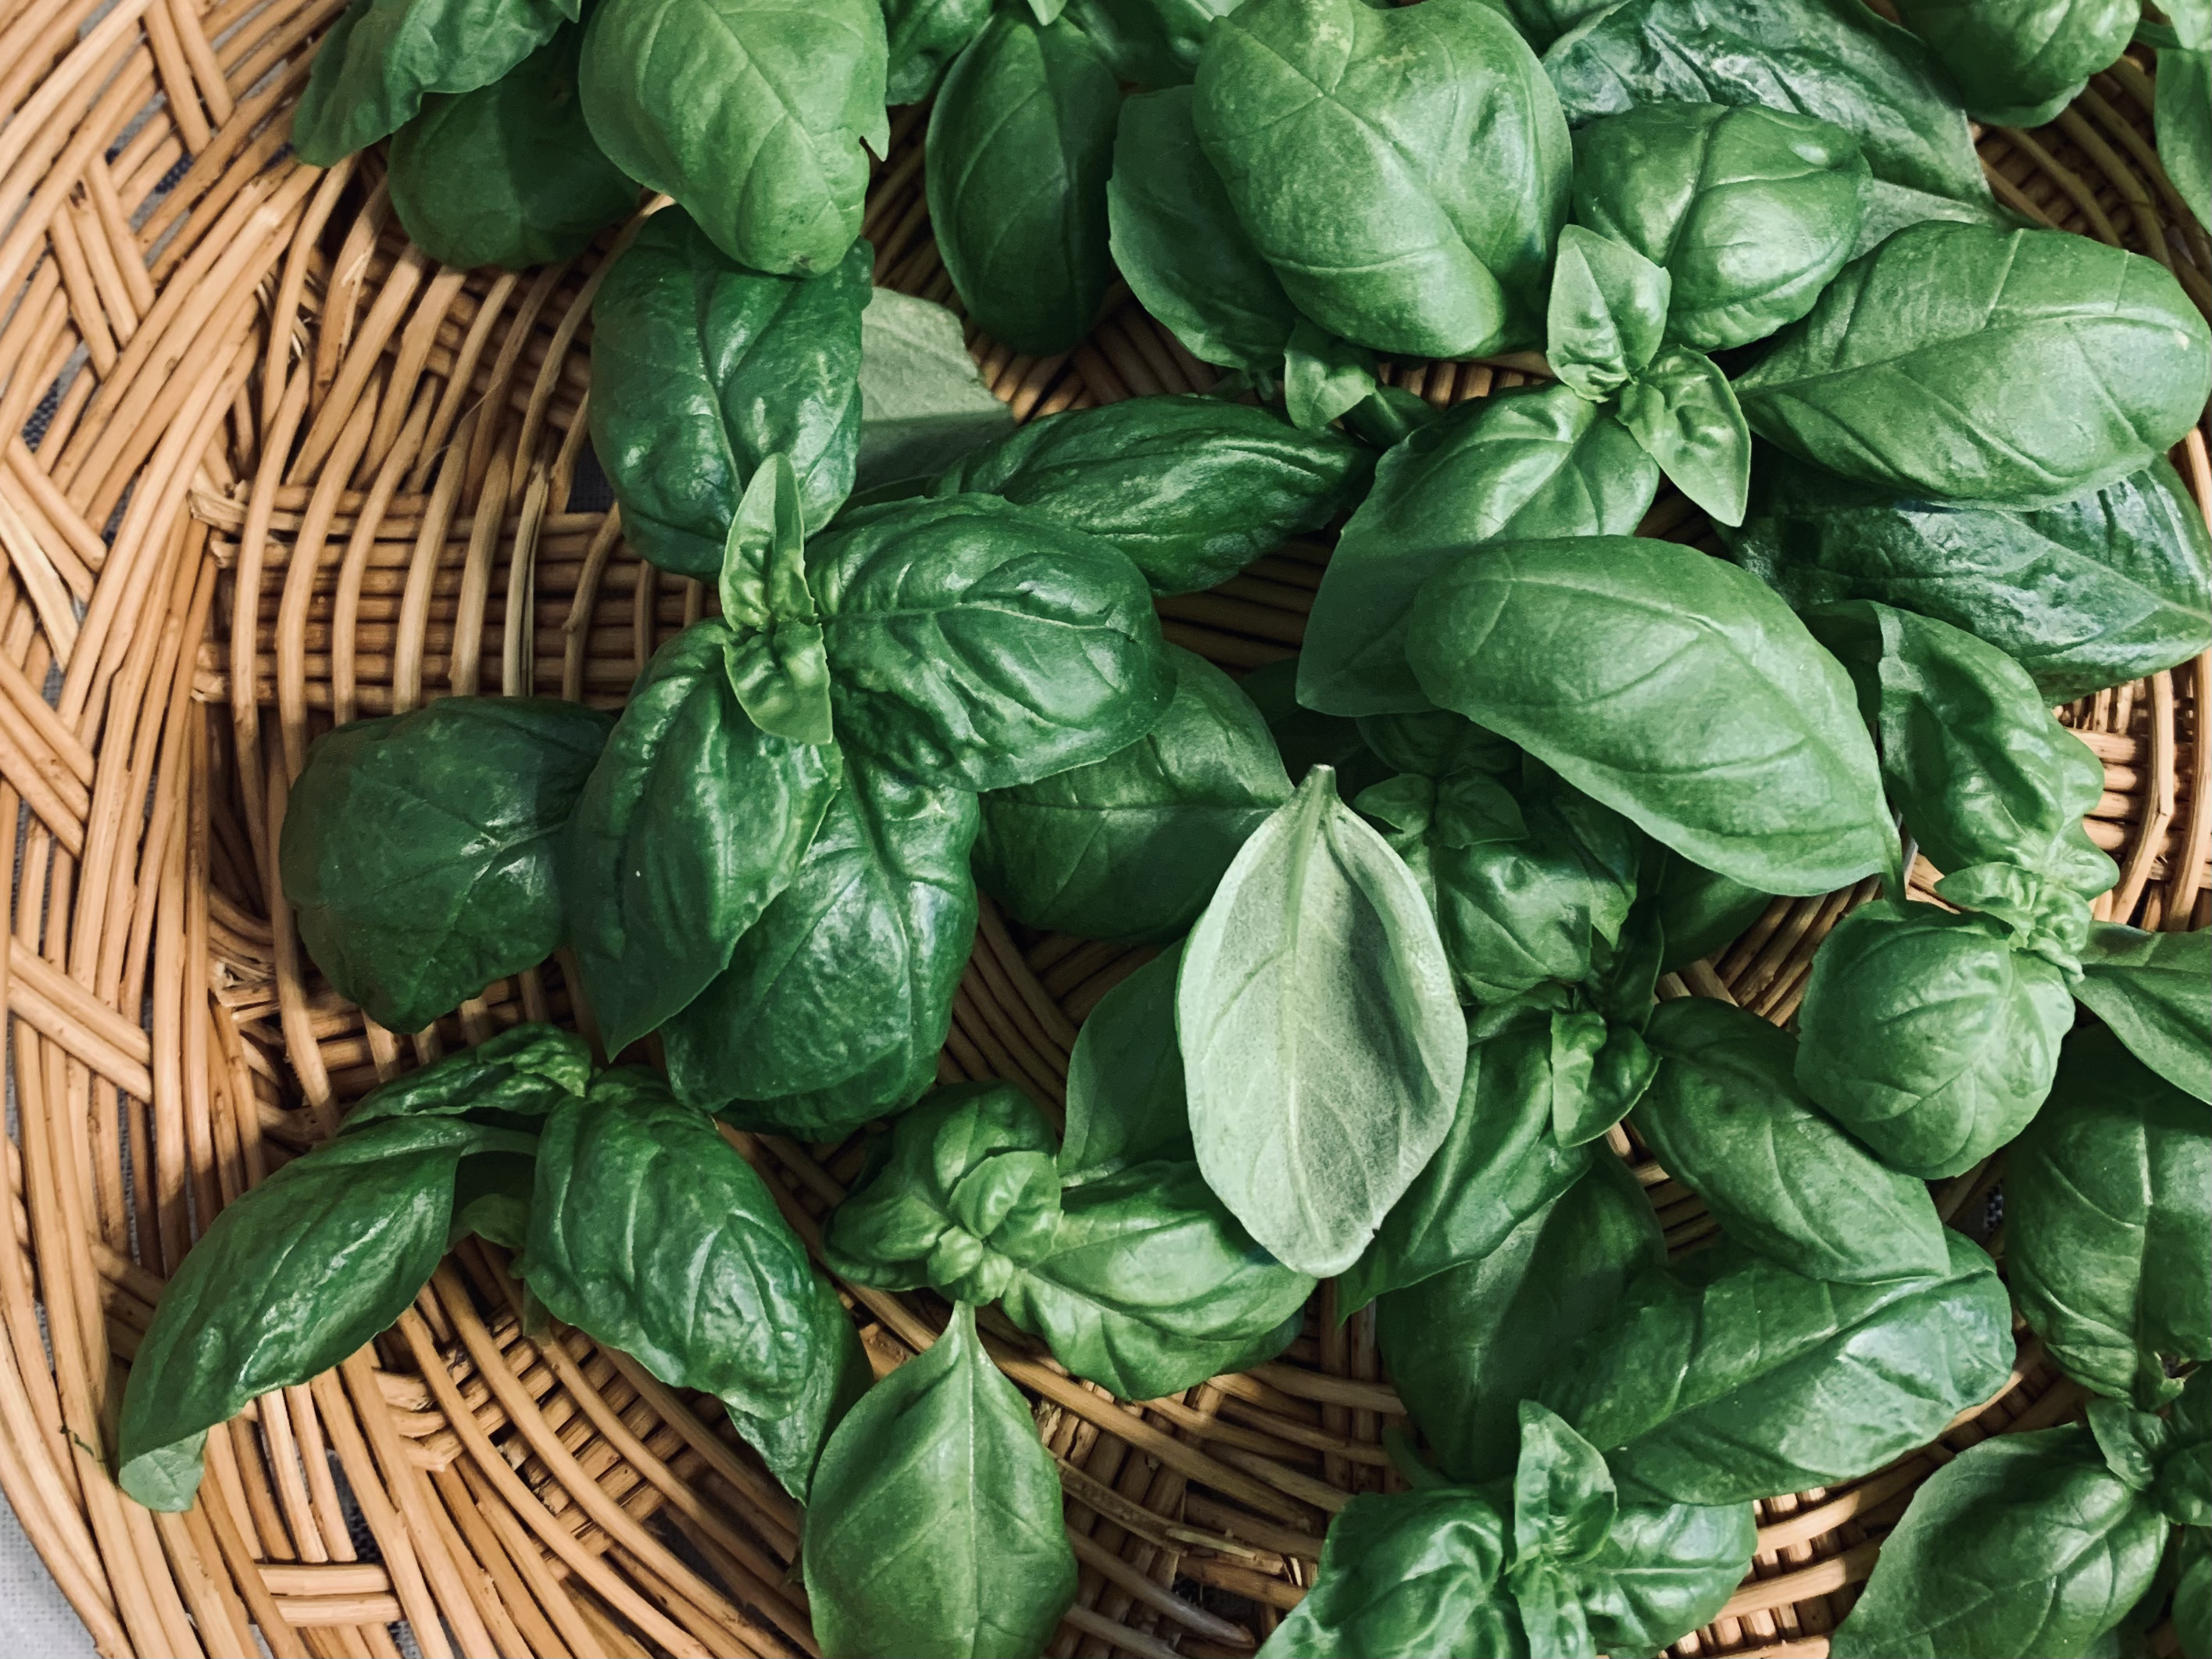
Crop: unknown
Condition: basil